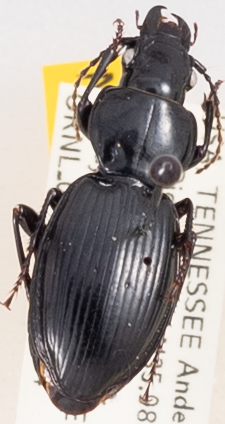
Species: Cyclotrachelus fucatus
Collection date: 2023-05-24
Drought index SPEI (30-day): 0.32
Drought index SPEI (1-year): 0.128
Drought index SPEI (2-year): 0.24